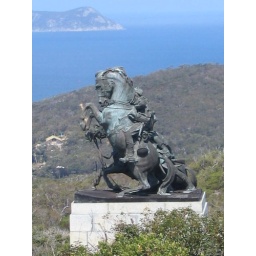
The light horse men monument in Western Australia.